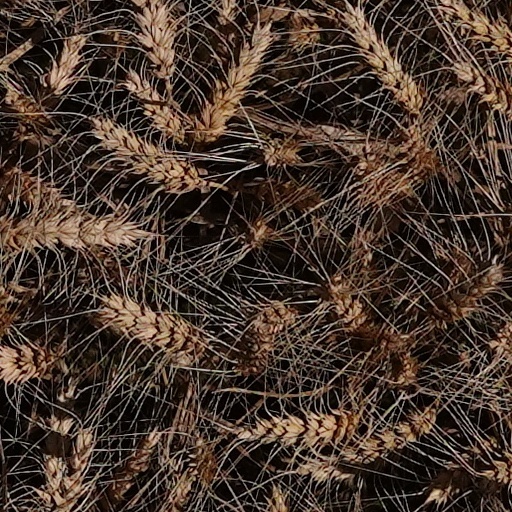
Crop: wheat